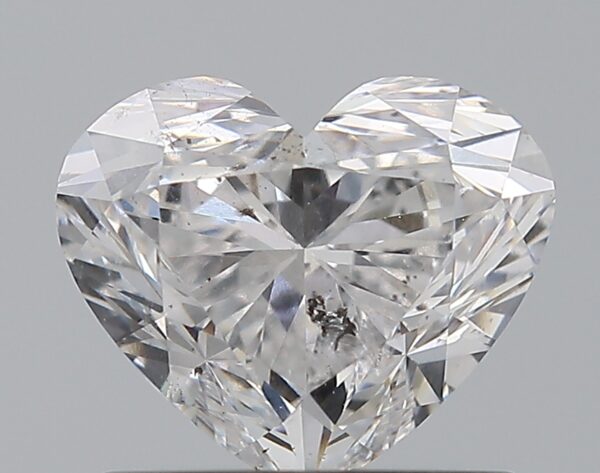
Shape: heart
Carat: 1
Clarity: SI2
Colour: D
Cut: EX
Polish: EX
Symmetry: EX
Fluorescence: SL
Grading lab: IGI
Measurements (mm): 5.84 x 6.96 x 4.13